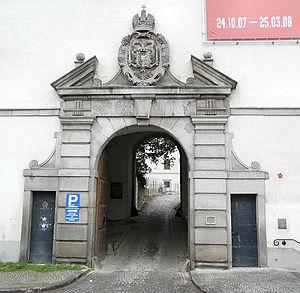
Le château de Linz est situé sur une colline surplombant la vieille ville de Linz et le Danube.